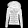
Label: Coat